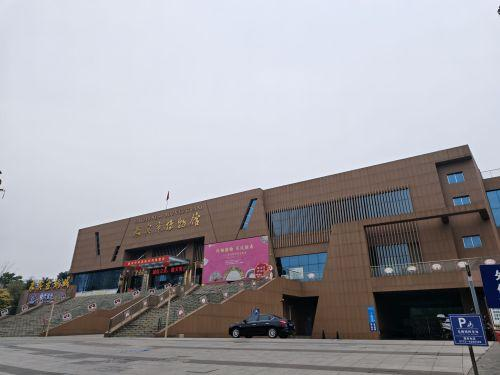
地标名称：来宾市博物馆
所在城市：来宾市·兴宾区